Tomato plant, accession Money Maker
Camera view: horizontal (90 deg, fisheye); turntable rotation: 150 degrees
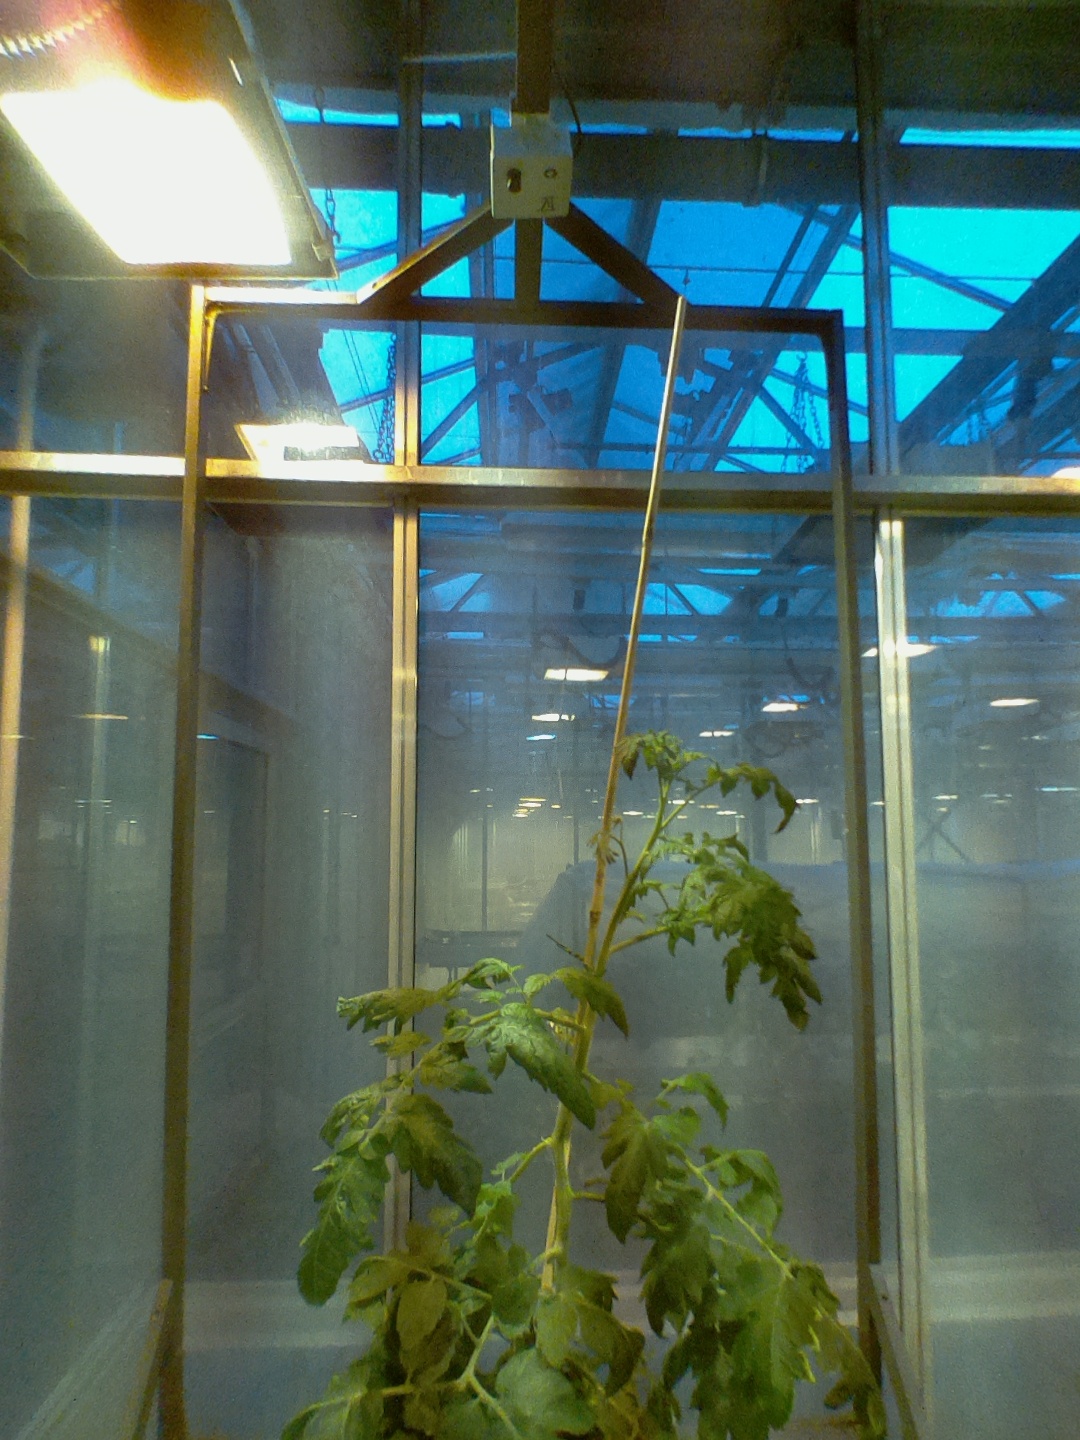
BBCH growth stage 65: Full flowering, 50%-60% of flowers open, first petals falling